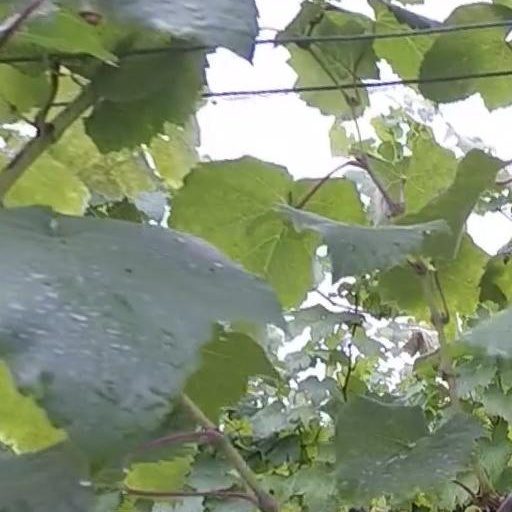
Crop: grape